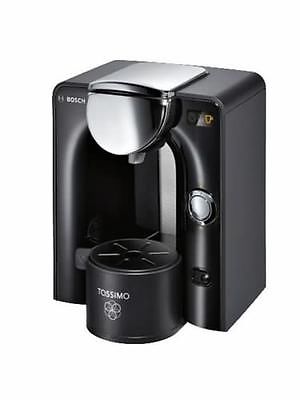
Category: coffee maker